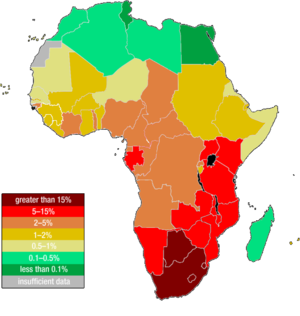
En Afrique du Sud, l'épidémie de sida est un problème de santé majeur, la proportion de la population vivant avec le virus étant une des plus élevées du monde.
Cold Case à l'ONU est un film documentaire réalisé par Mads Brügger, sorti en 2019.